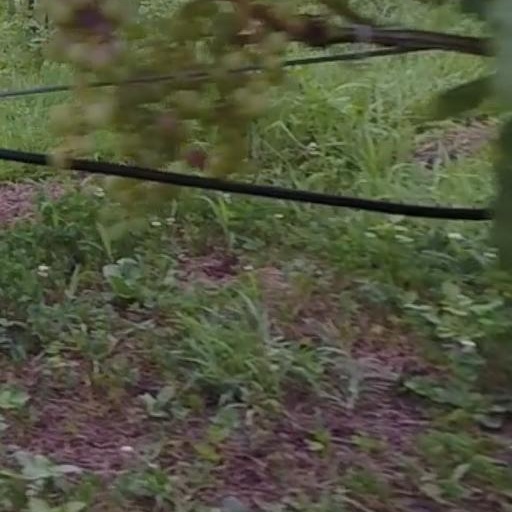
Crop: grape